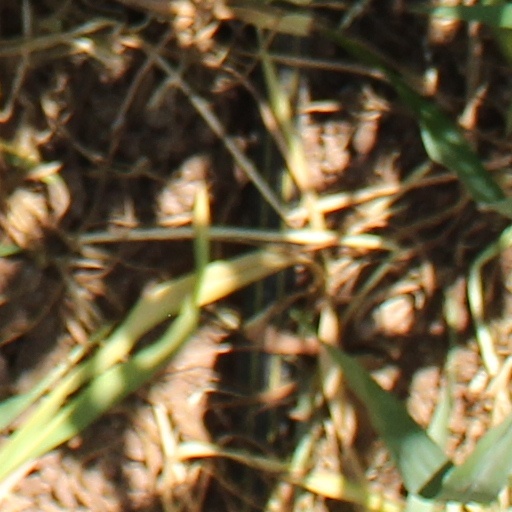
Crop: wheat